Wesley Sneijder

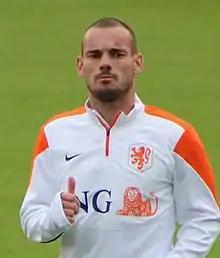
Sneijder with the Netherlands in 2014

Wesley Sneijder (born 9 June 1984) is a Dutch former professional footballer. Noted for his playmaking ability, he was considered one of the best midfielders in the world during his prime.